Platinum Pohl

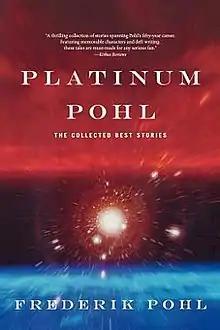
First edition cover

Platinum Pohl: The Collected Best Stories is a collection of thirty science fiction stories by Frederik Pohl, first published in December 2005 by Tor Books. It includes a volume introduction and story introductions by the editor, James Frenkel, plus an afterword by Pohl.